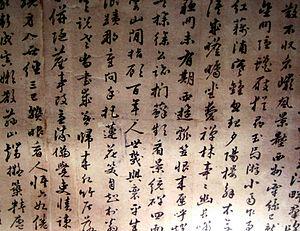
Manuscrit en chinois au Vietnam.